Origins of the Eighty Years' War

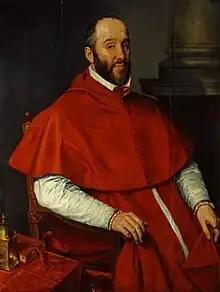
Cardinal Granvelle (1561) painted by Willem Key

Subsequent reforms met with much opposition, mainly directed at Granvelle. In 1561, the ten most powerful Netherlandish noblemen formed the . The core of the League was the triumvirate of Lamoral, Count of Egmont, Philip de Montmorency, Count of Horne, and William "the Silent", Prince of Orange, later joined by Berghes, Montigny, Megen, Mansfeld, Hoogstraten, and Hachicourt. All ten "Ligueurs" were knights in the Order of the Golden Fleece, and almost all of them were stadtholders. High noblemen who opposed the League, and thus more or less backed Granvelle, were "inter alia" Philippe III de Croÿ (Aarschot), Guillaume de Croy, Marquis de Renty, Charles de Berlaymont and Jean de Ligne, Duke of Arenberg.